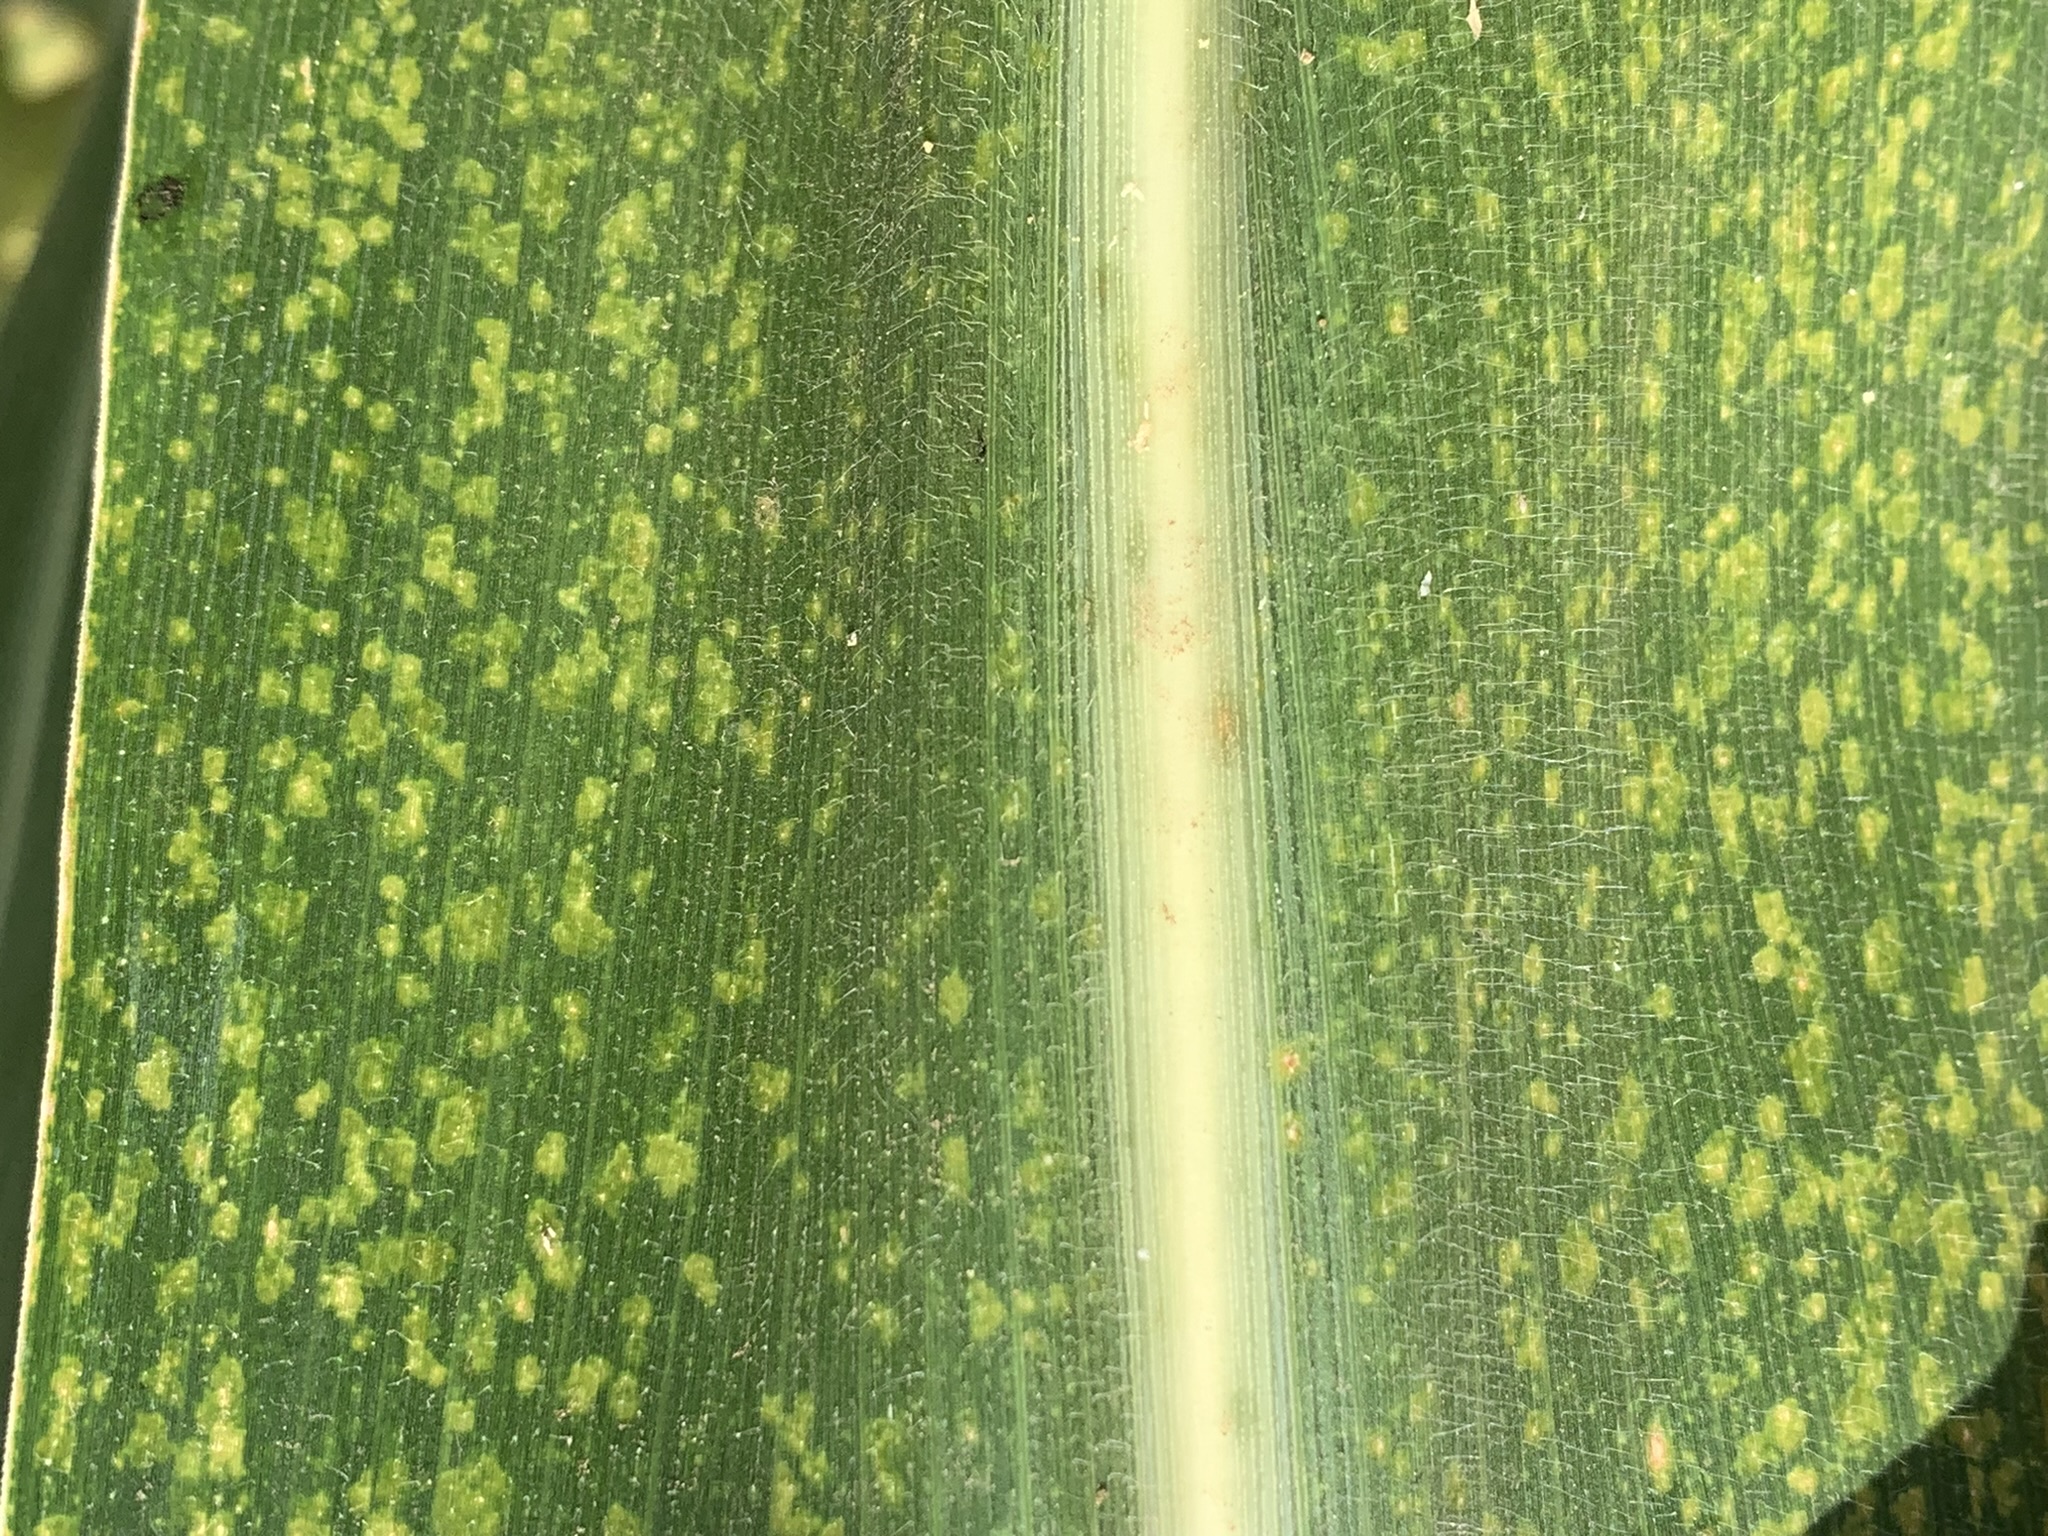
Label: MLN